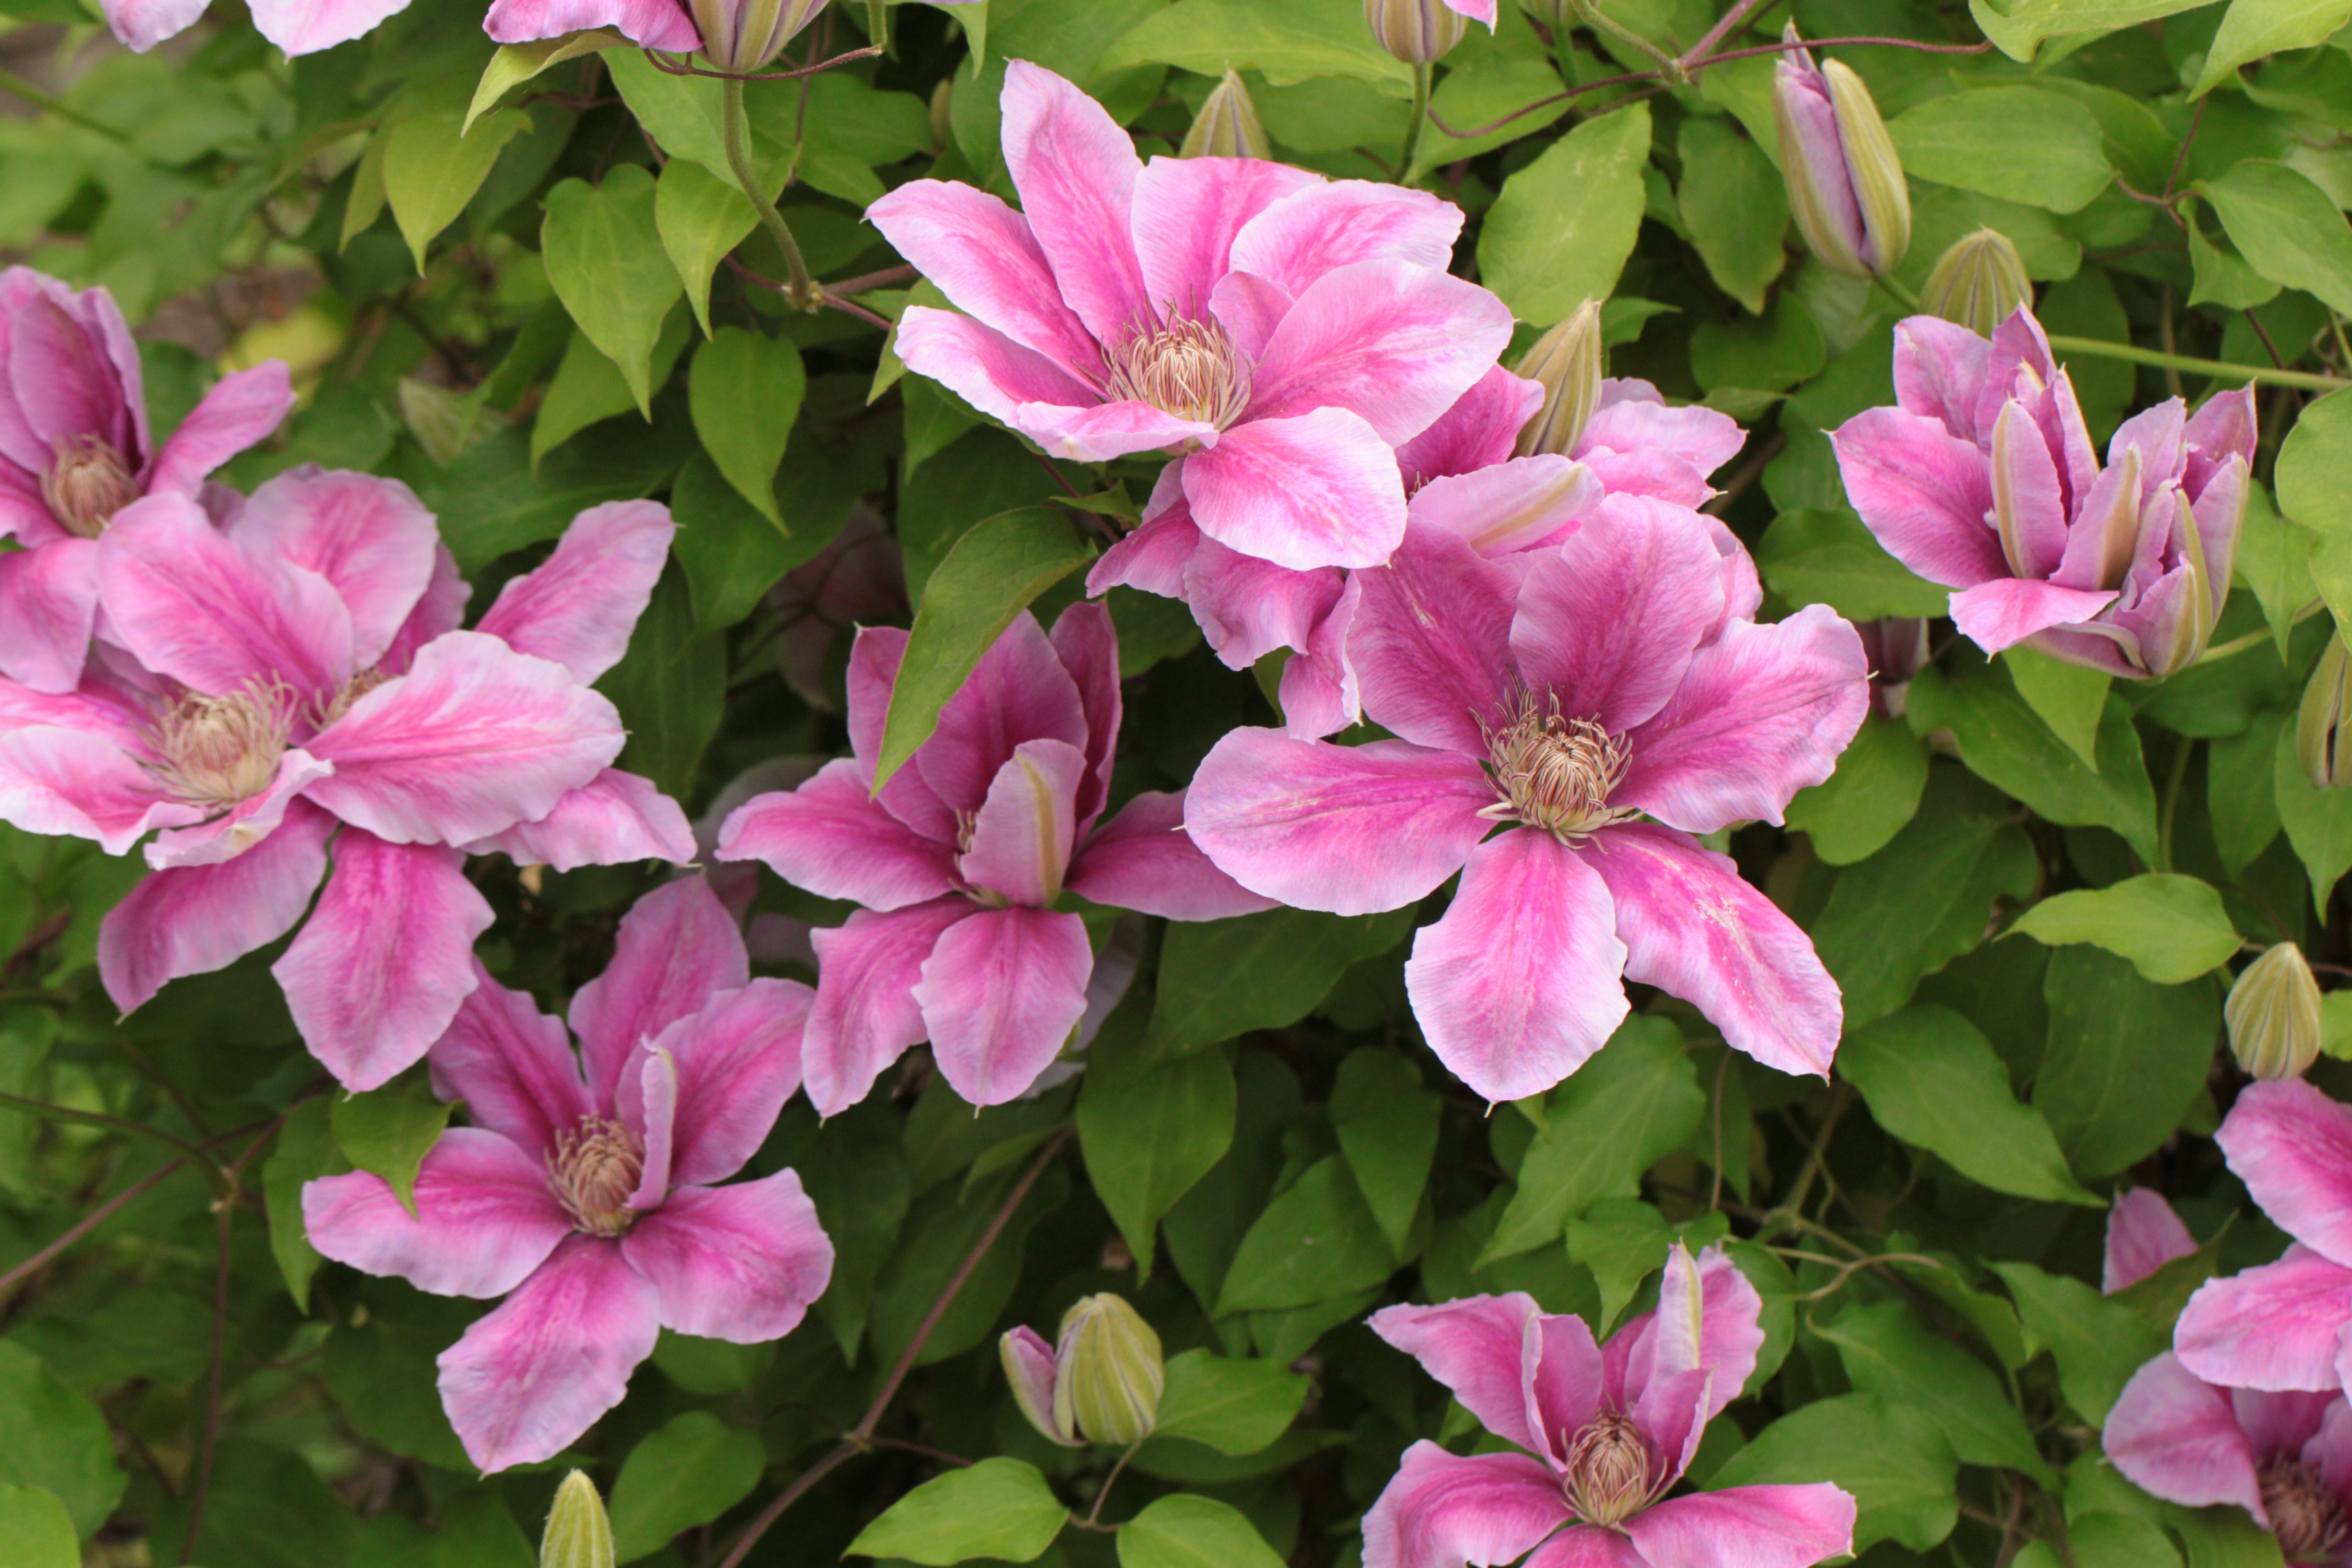
blossom, plant, flower, petal, bloom, spring, botany, climber, pink, close, flora, flowers, petals, decorative, shrub, violet, clematis, garden plant, flowering plant, peruvian lily, annual plant, land plant, everlasting sweet pea, alstroemeriaceae